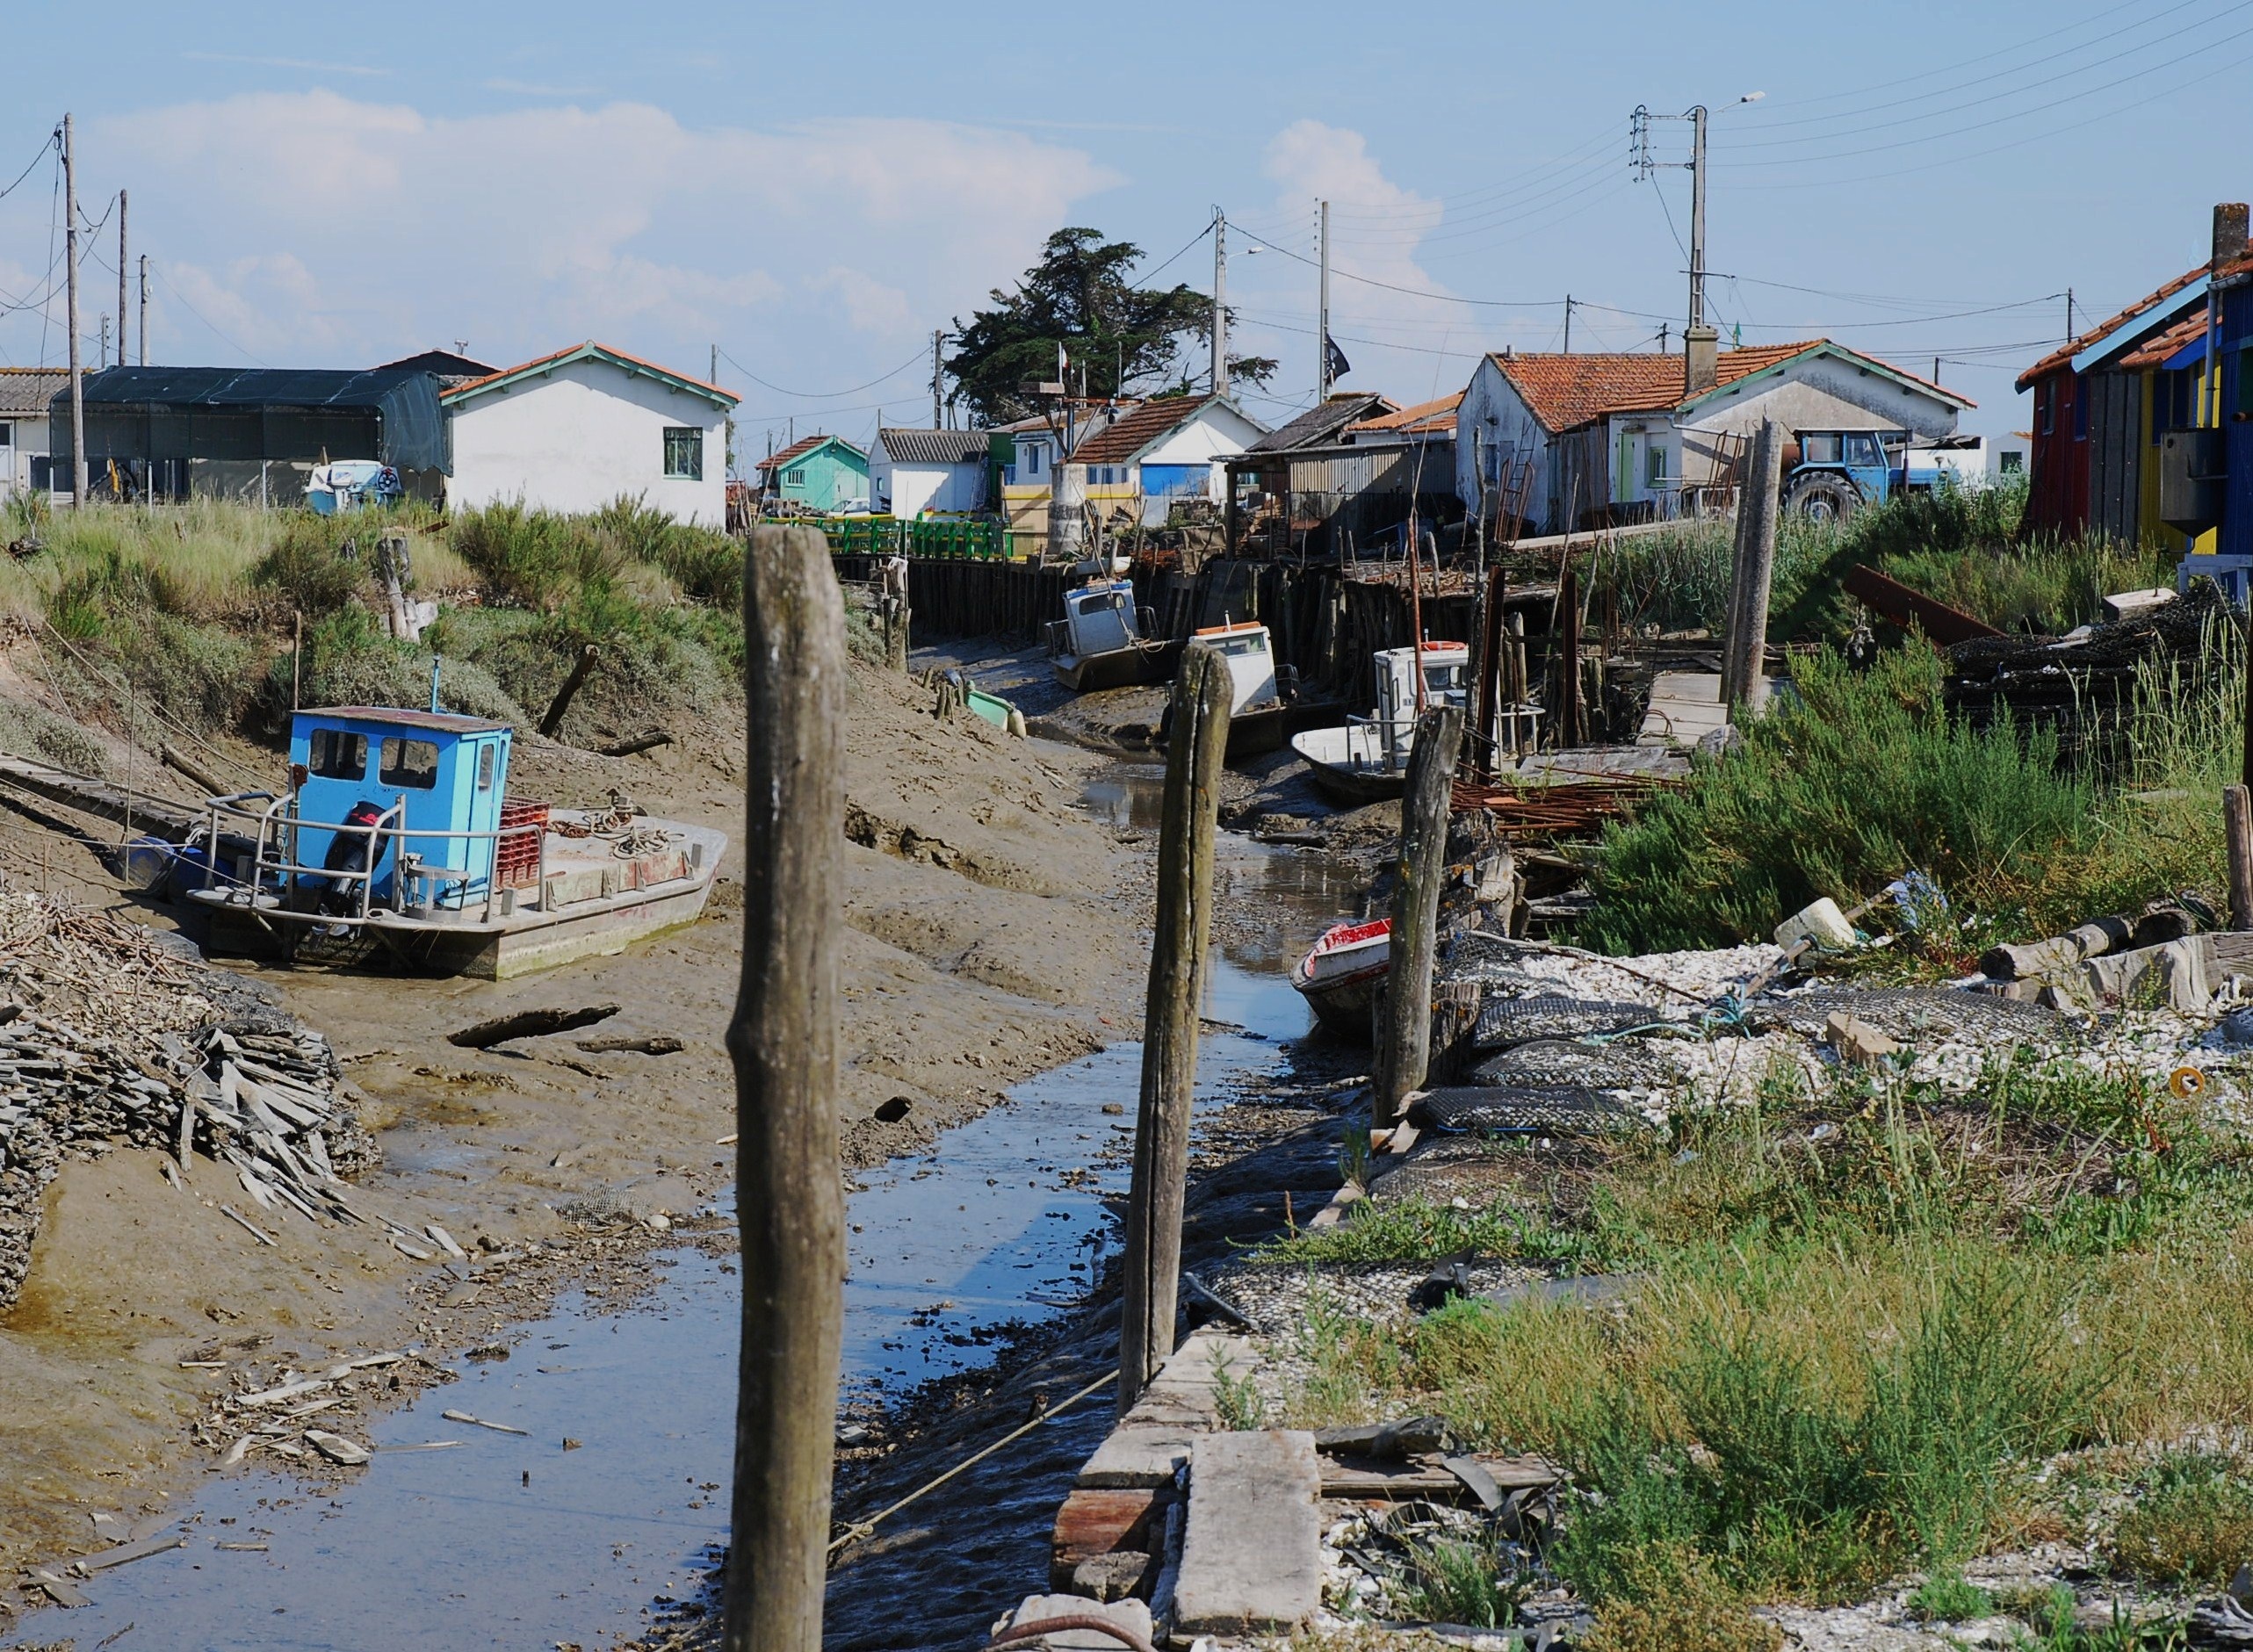
sea, coast, boat, town, river, village, transport, oyster, port, waterway, boats, fishermen, maritime, channels, geological phenomenon